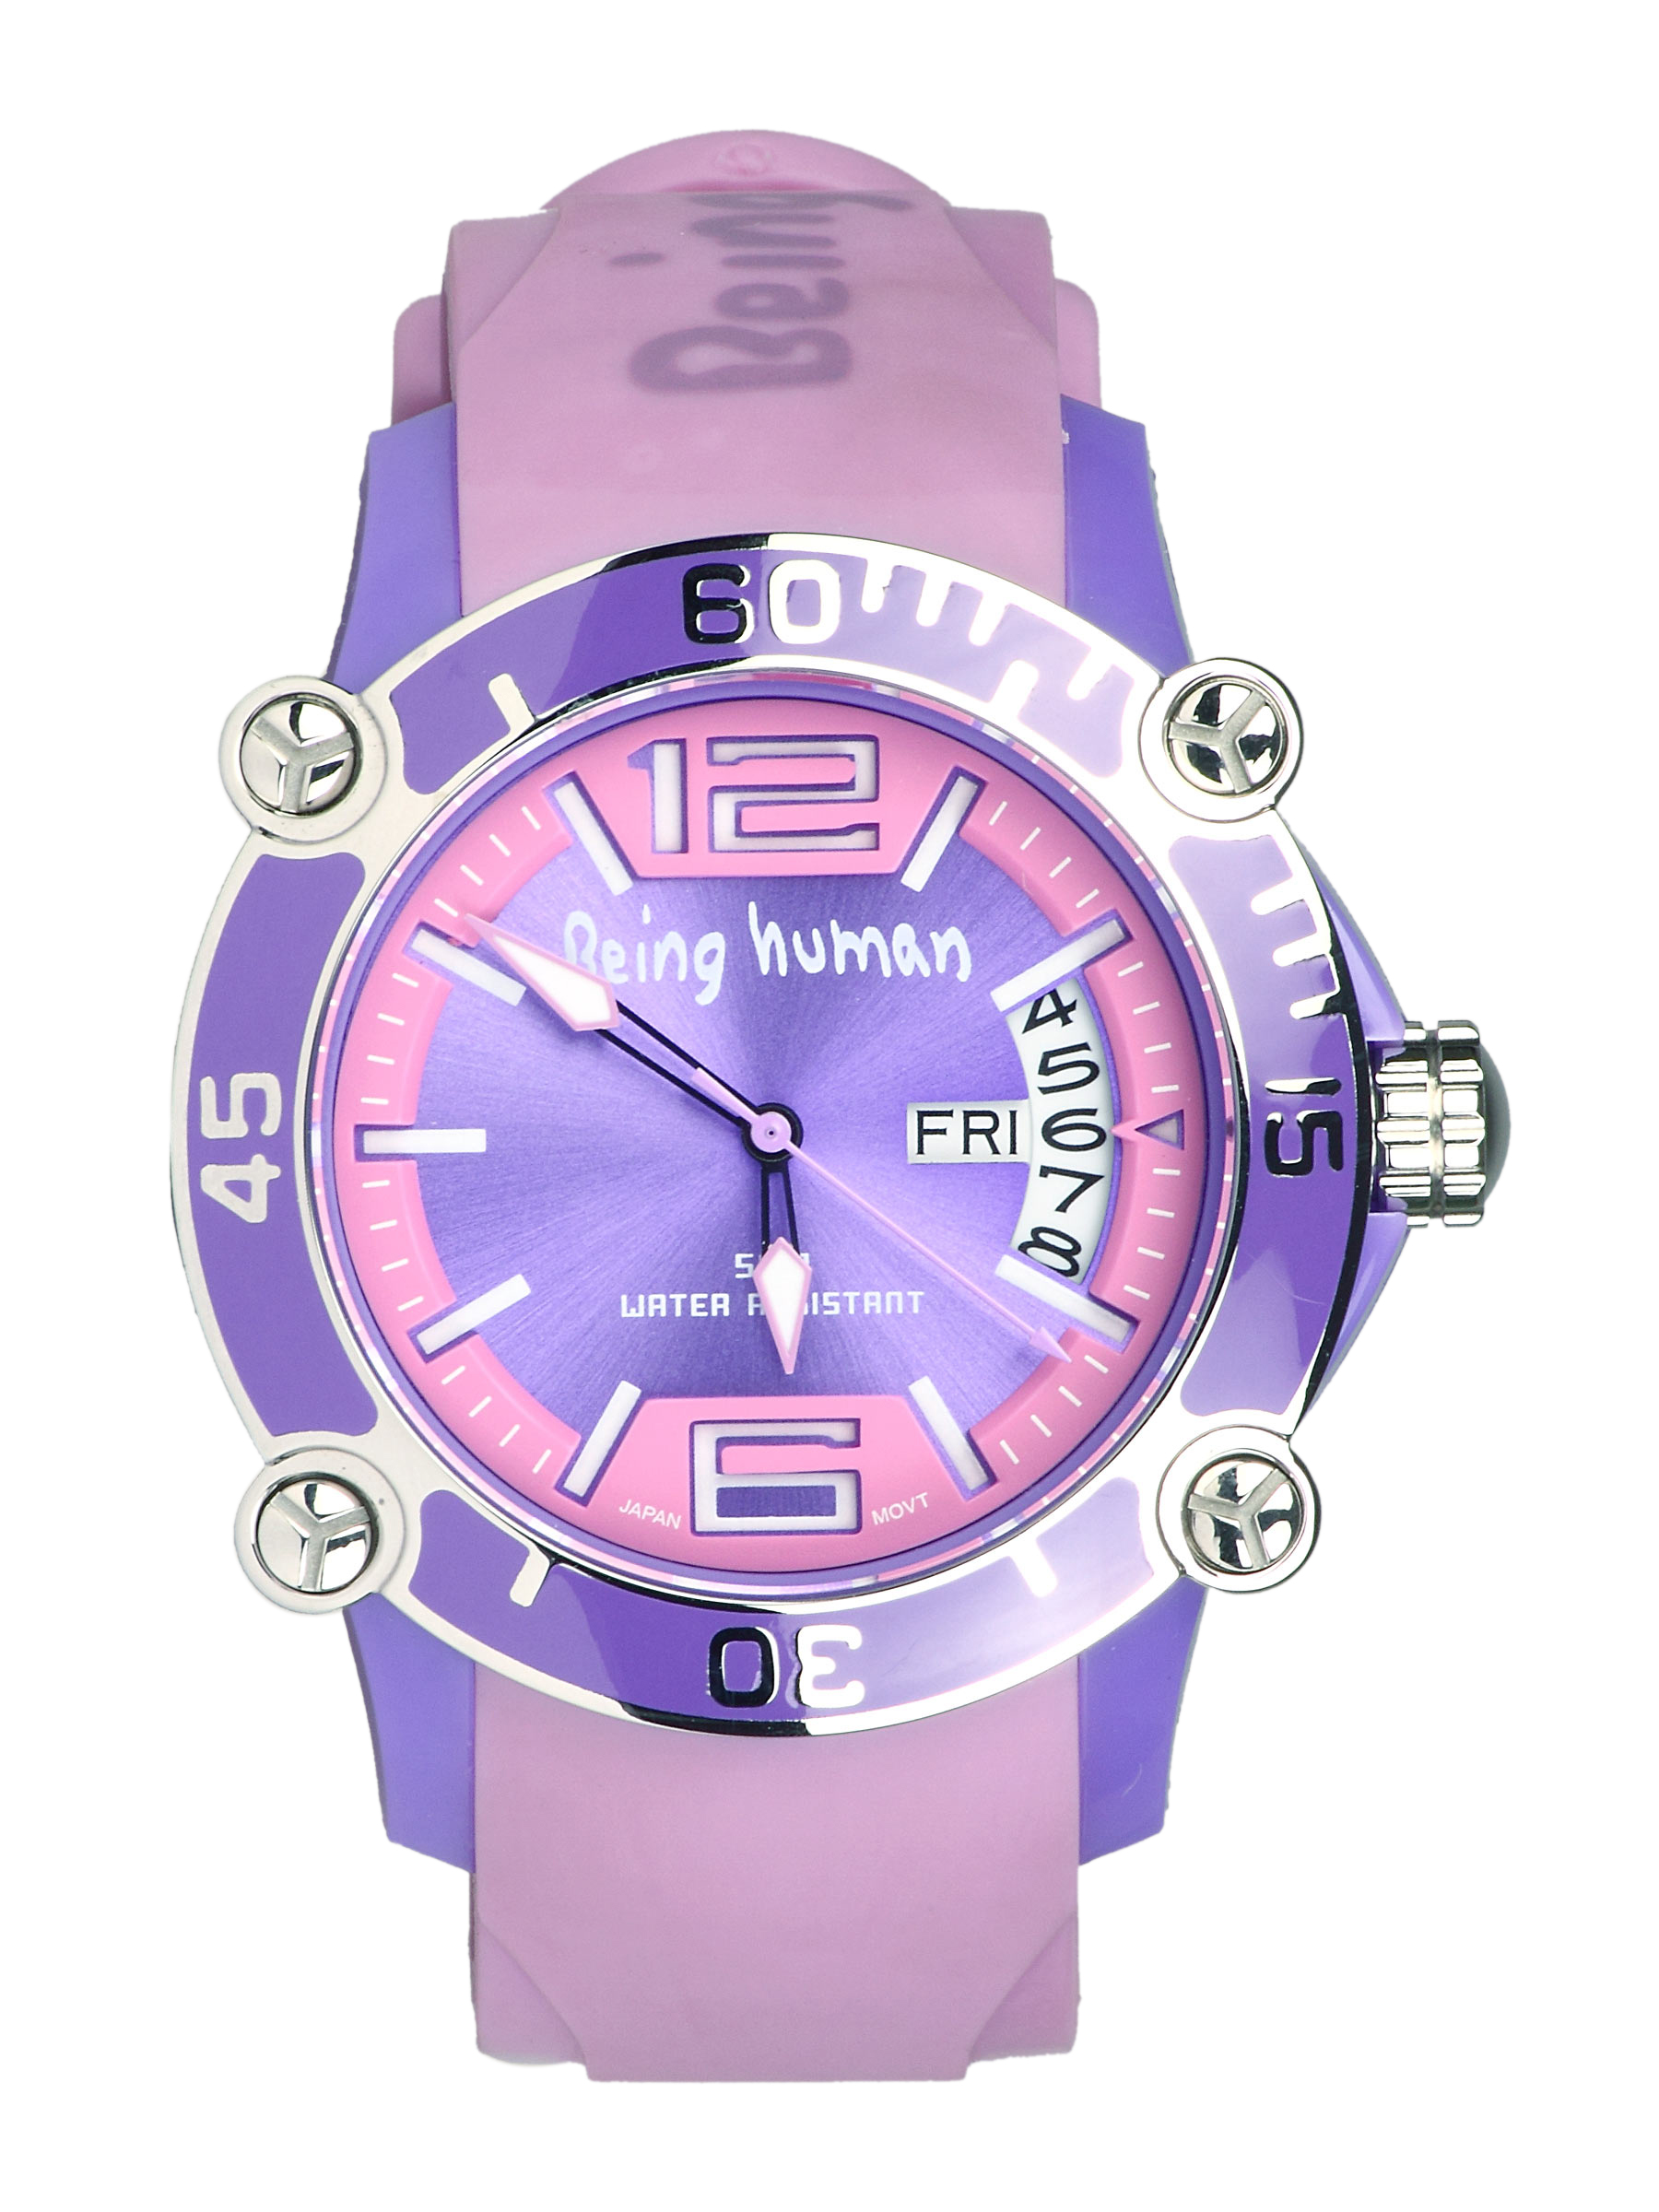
Being Human Women Dial Strap Purple Watch
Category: Accessories / Watches / Watches
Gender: Women
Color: Purple
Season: Winter 2016
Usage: Casual